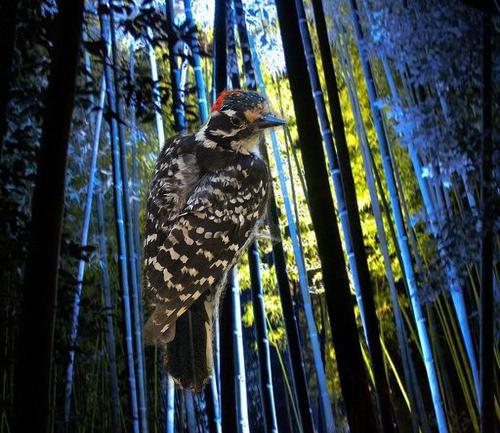
Bird species: Downy_Woodpecker
Bird type: landbird
Background: land